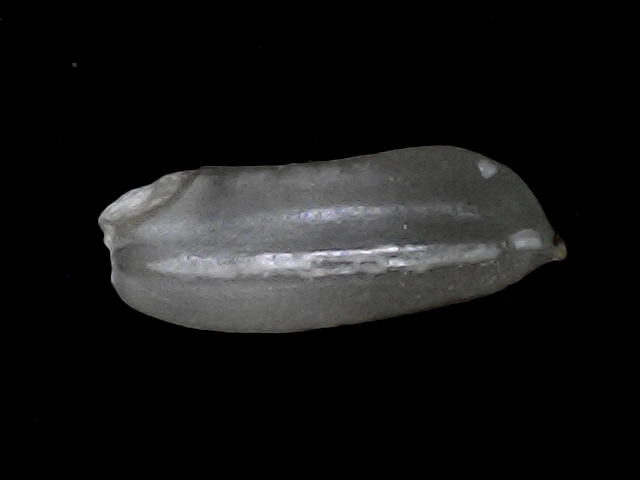
Rice variety: BRRI74